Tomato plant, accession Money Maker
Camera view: vertical (180 deg); turntable rotation: 150 degrees
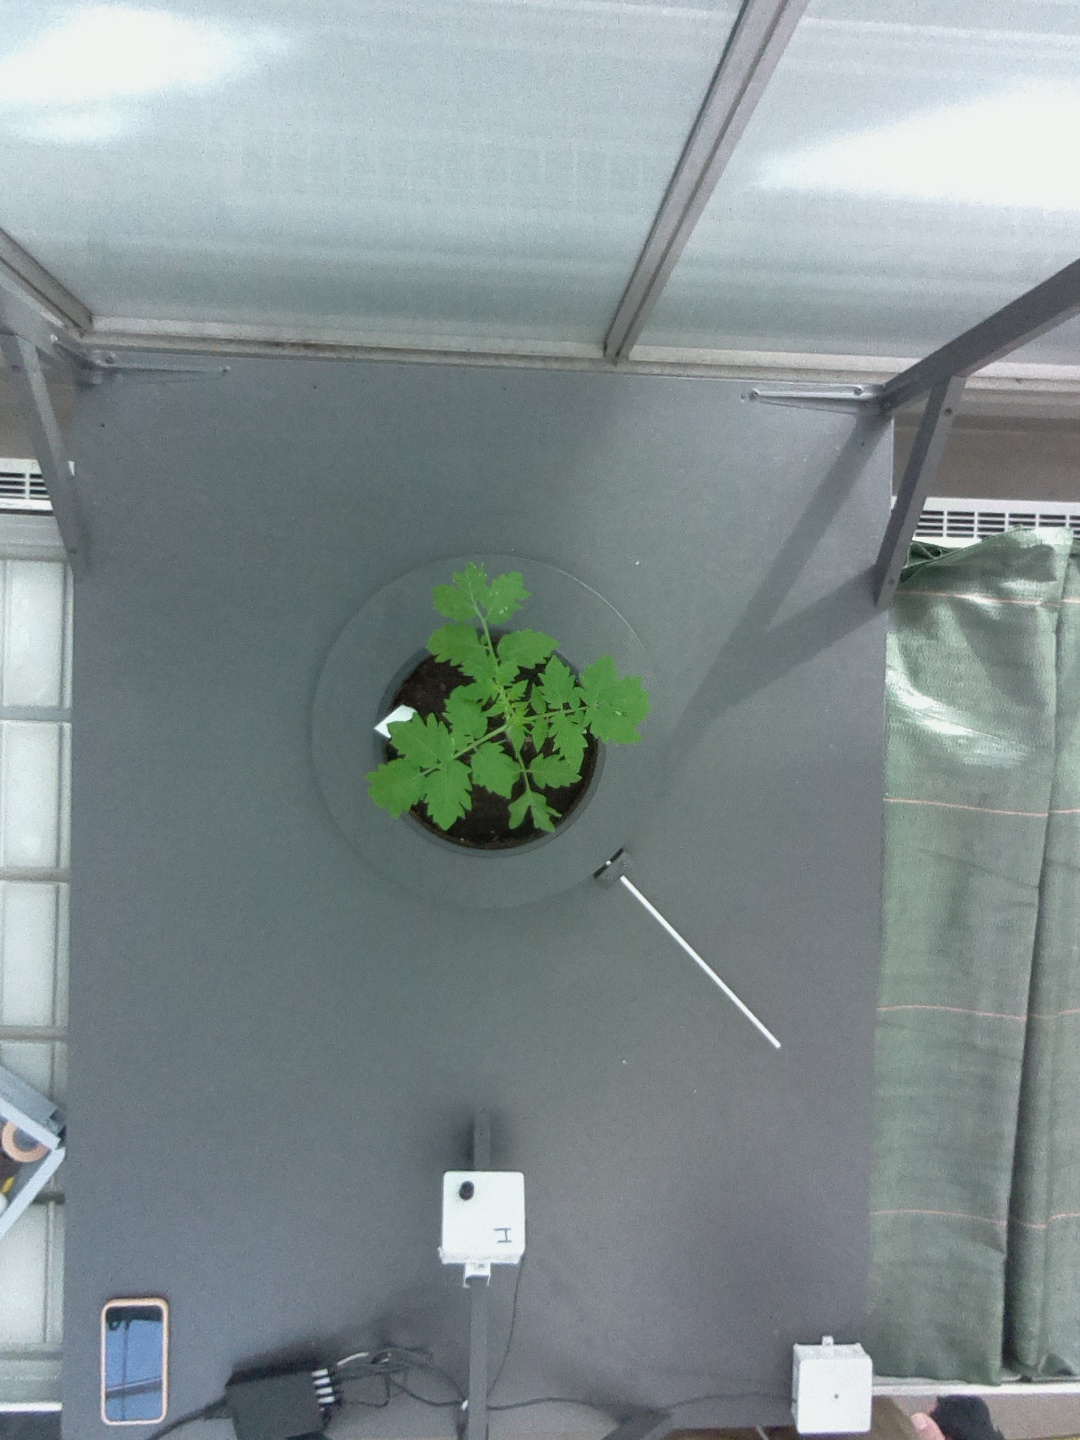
BBCH growth stage 13: 6 of true leaves visible